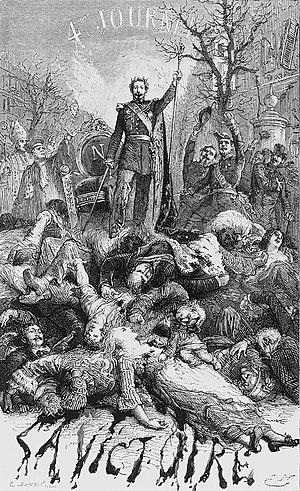
Encensé par le clergé et l'armée, Louis-Napoléon Bonaparte célèbre sa victoire en se hissant jusqu'au trône impérial juché sur une pile de cadavres. Illustration d'Ernest Yan' Dargent pour Histoire d'un crime de Victor Hugo.
Le coup d'État du 2 décembre 1851 est l'acte par lequel, en violation de la légitimité constitutionnelle, Louis-Napoléon Bonaparte, président de la République française depuis trois ans, conserve le pouvoir à quelques mois de la fin de son mandat alors que la Constitution de la Deuxième République lui interdisait de se représenter.